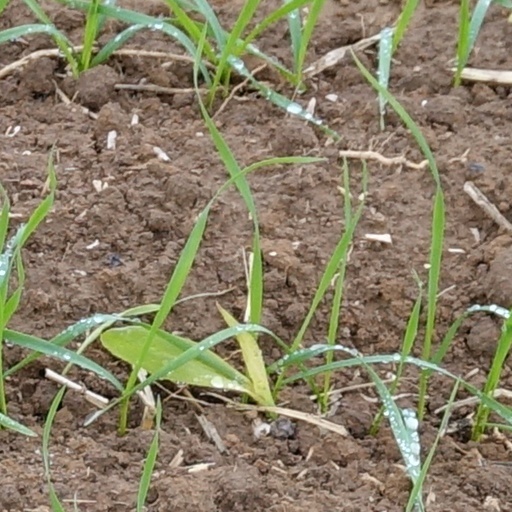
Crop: wheat